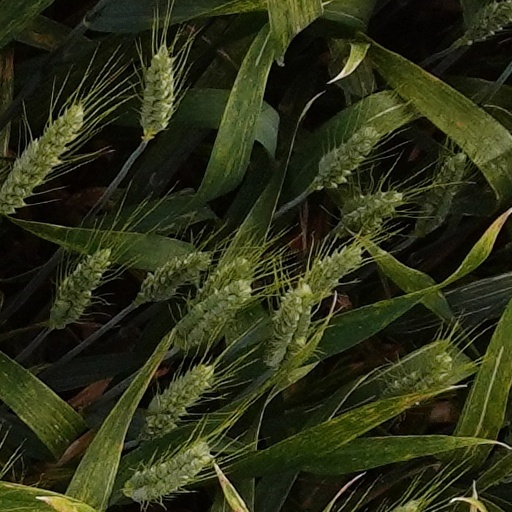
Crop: wheat